Design of Cities

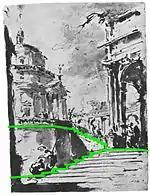
Ascent and Descent

By varying levels of floor, designers have the ability to toy with emotions of the involved viewer. Upward movement has can symbolize power, achievement, or anticipation. Downward movement can symbolize the depth and grandeur of space. Bacon argues that as citizens change levels, new aspects of the urban form reveal themselves and as mechanical design elements work to replicate sequences of urban form. Furthermore, these two aspects of the same element exist in duality and also aid in creating spatial tension.